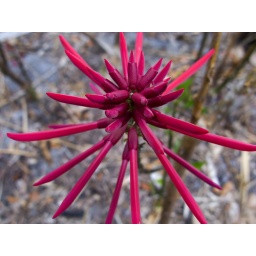
red flower in woods